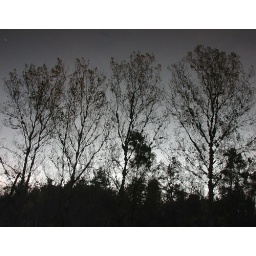
Fall trees reflecting in a pond against a dark sky